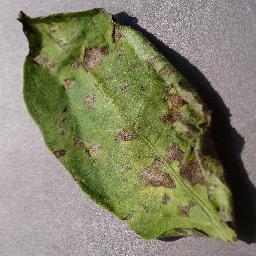
Label: Potato___Early_blight